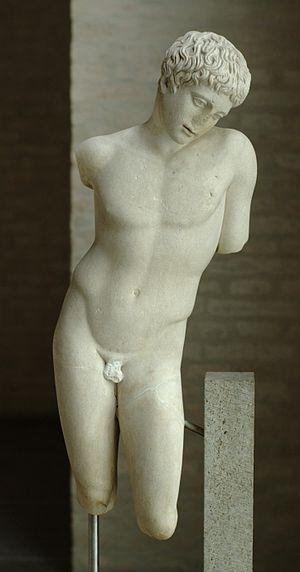
Jeune garçon, à l'origine appuyé avec son bras gauche sur une colonne. Copie d'un original grec montrant un garçon victorieux d'un combat, école de Polyclète (v. 410 av. J.-C.).